Lutetium (177Lu) chloride

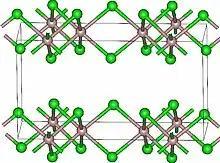

Lutetium (Lu) chloride is a radioactive compound used for the radiolabeling of pharmaceutical molecules, aimed either as an anti-cancer therapy or for scintigraphy (medical imaging). It is an isotopomer of lutetium(III) chloride containing the radioisotope Lu, which beta decays with a half-life of 6.64 days.